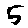
Label: 5